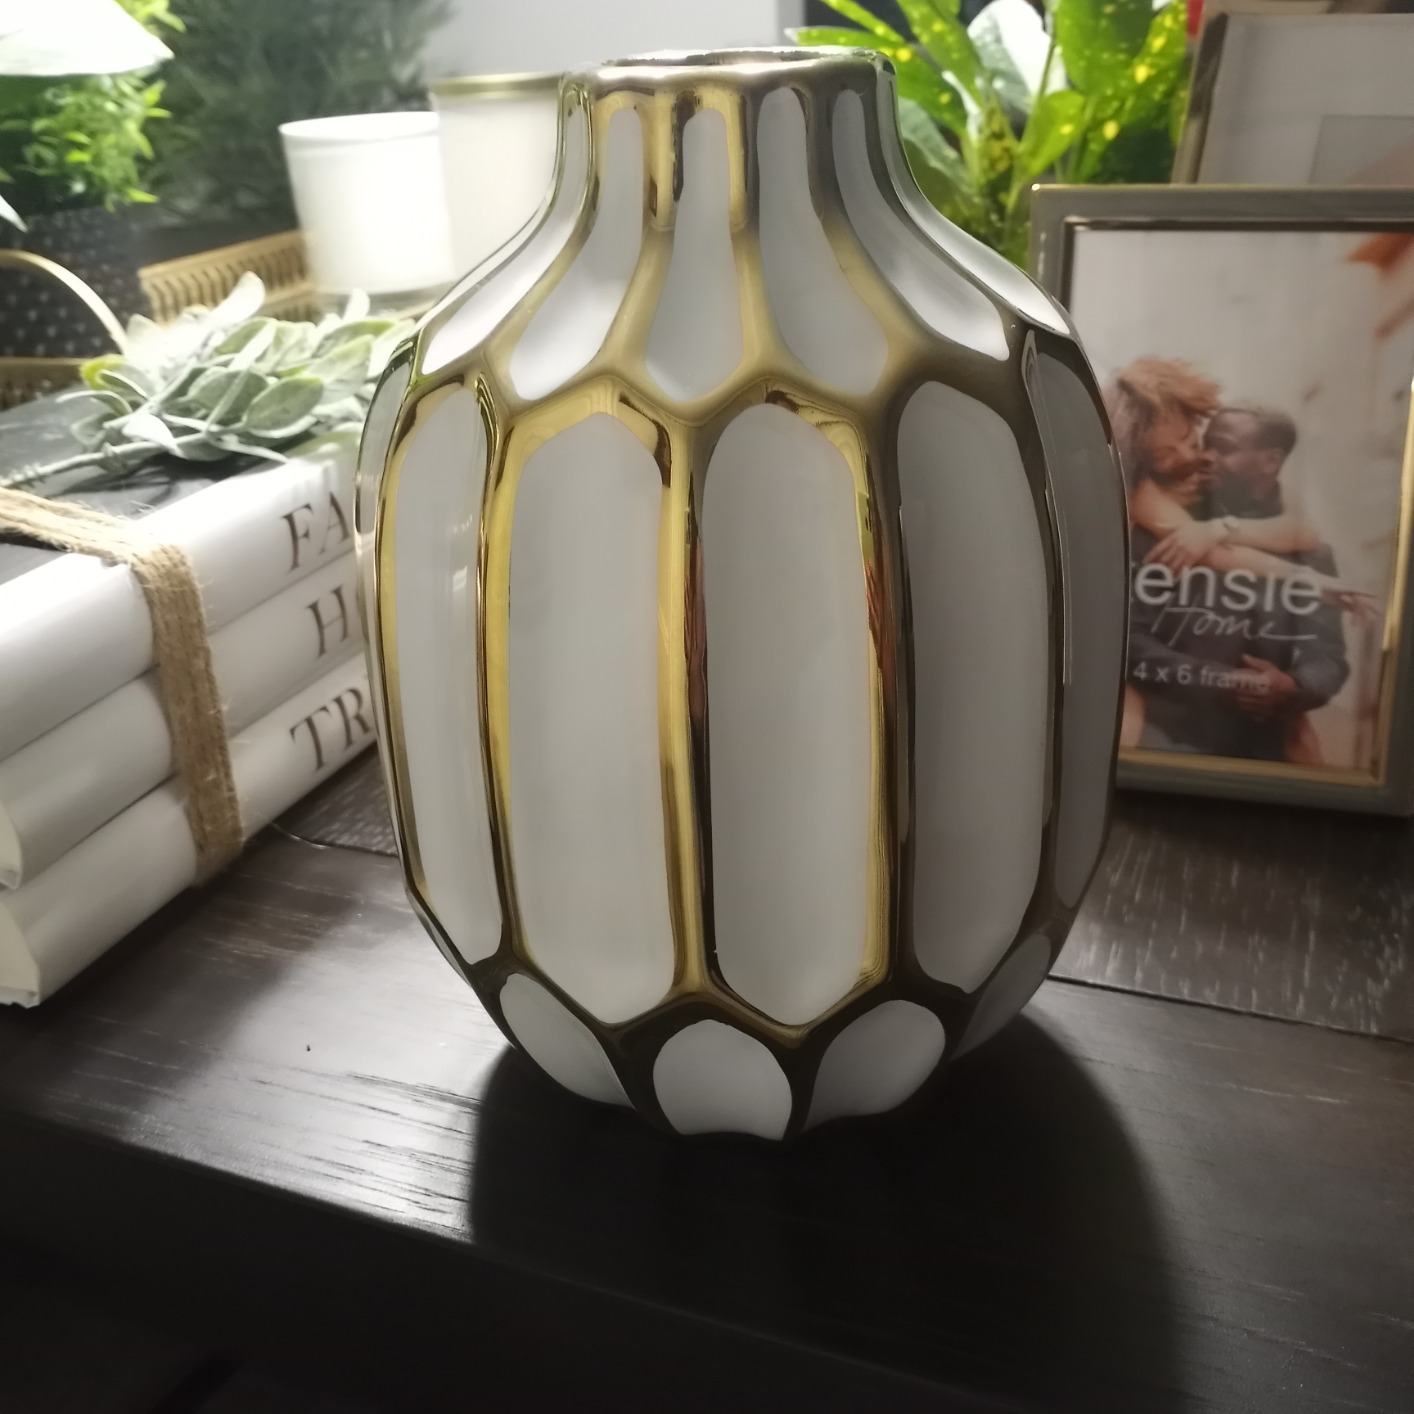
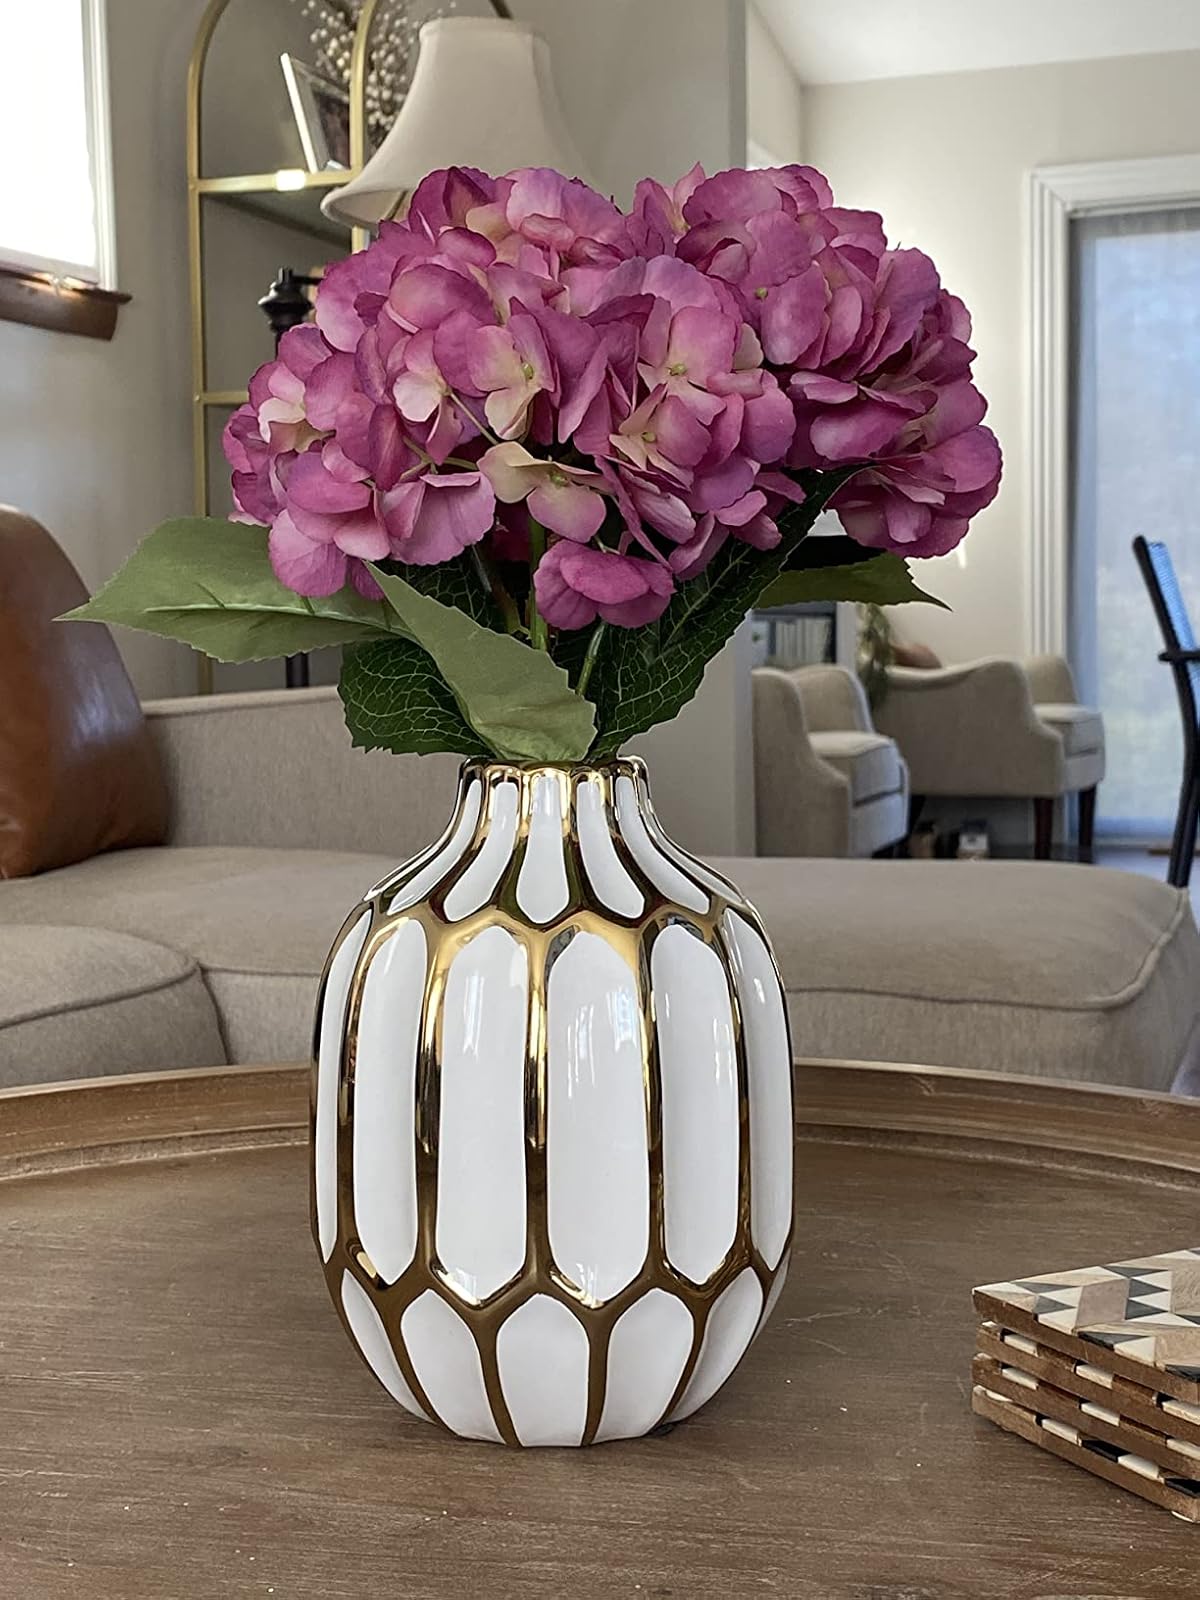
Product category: vase
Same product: yes